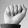
ASL letter: A